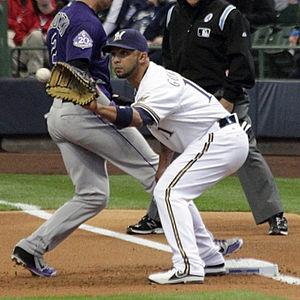
Alexander González est un joueur d'arrêt-court de la Ligue majeure de baseball. Il est présentement agent libre.